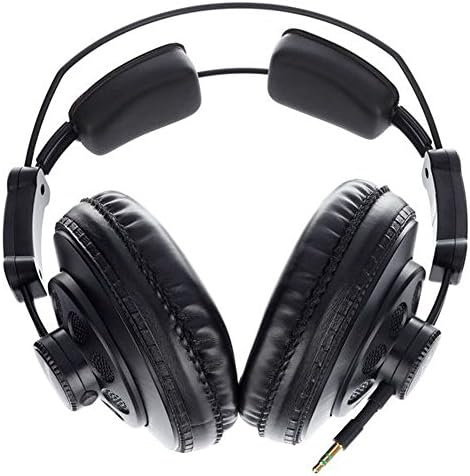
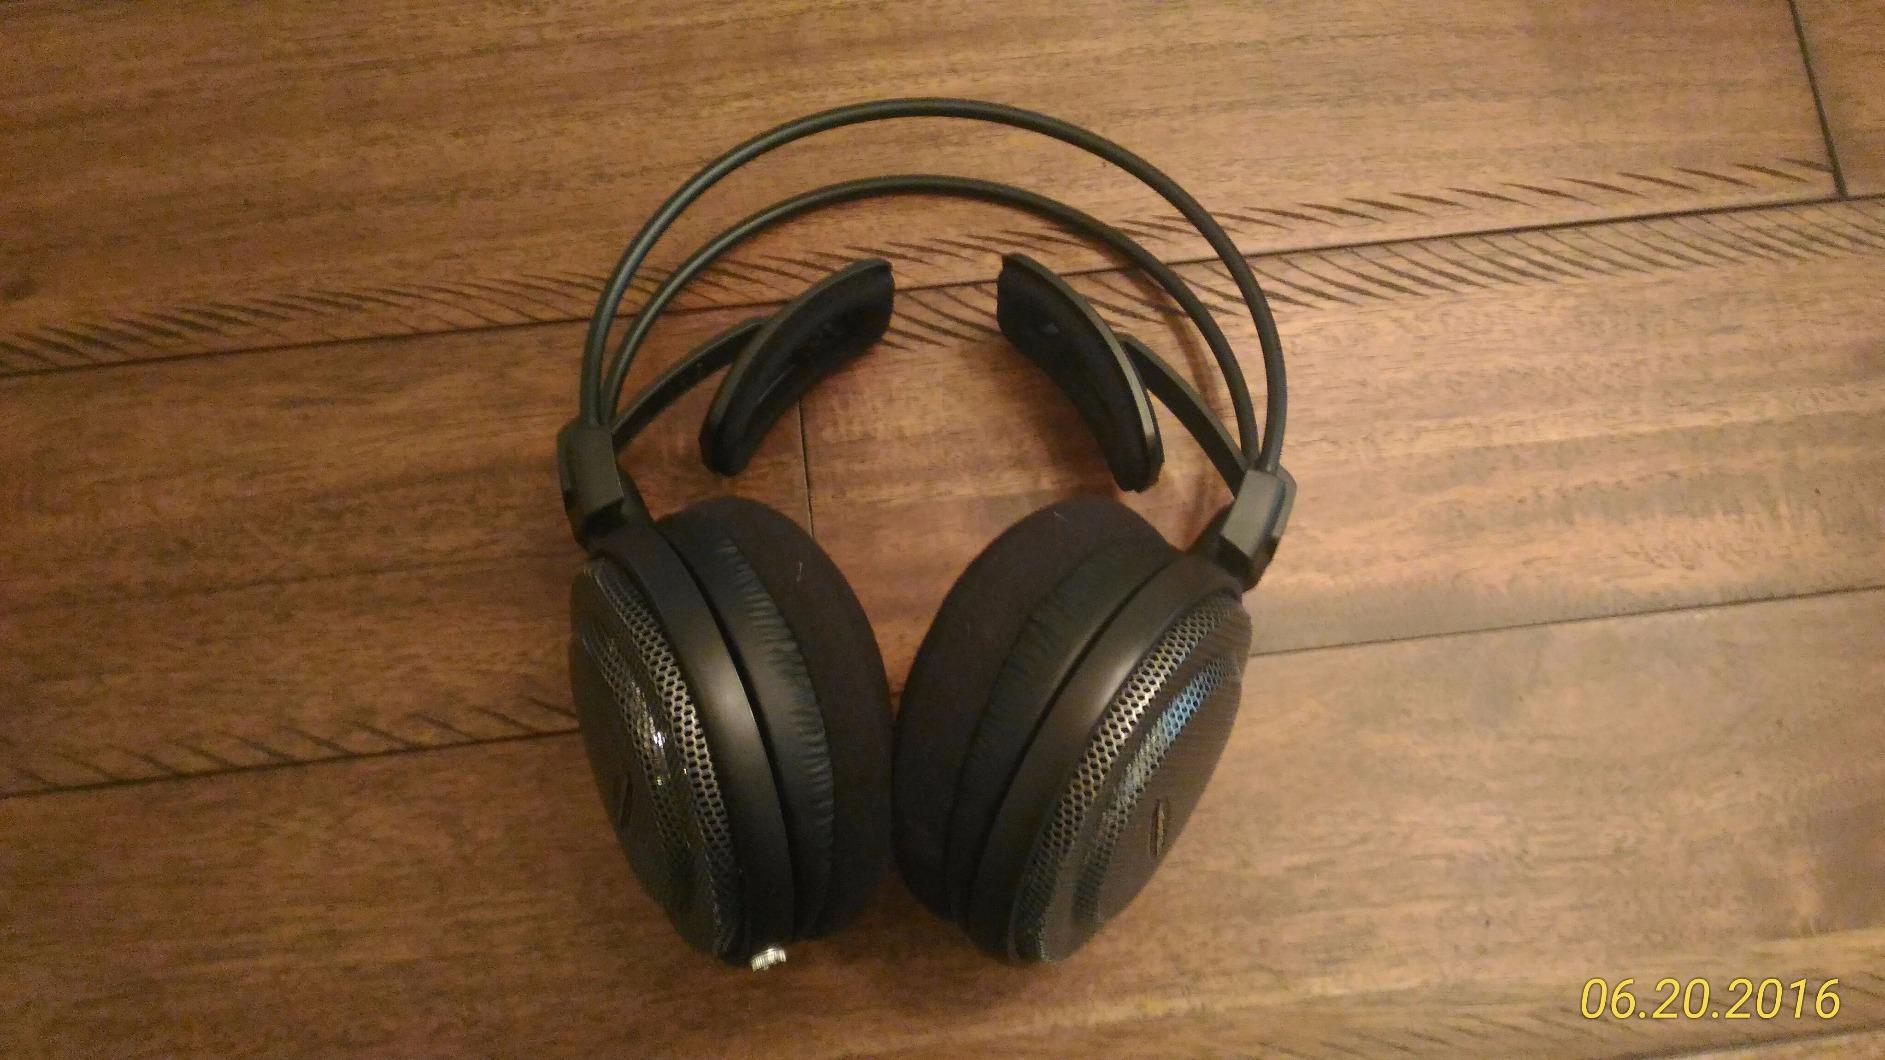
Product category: headphones
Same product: no